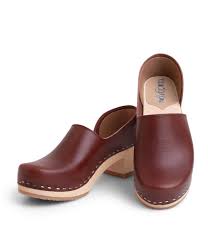
Label: Clog